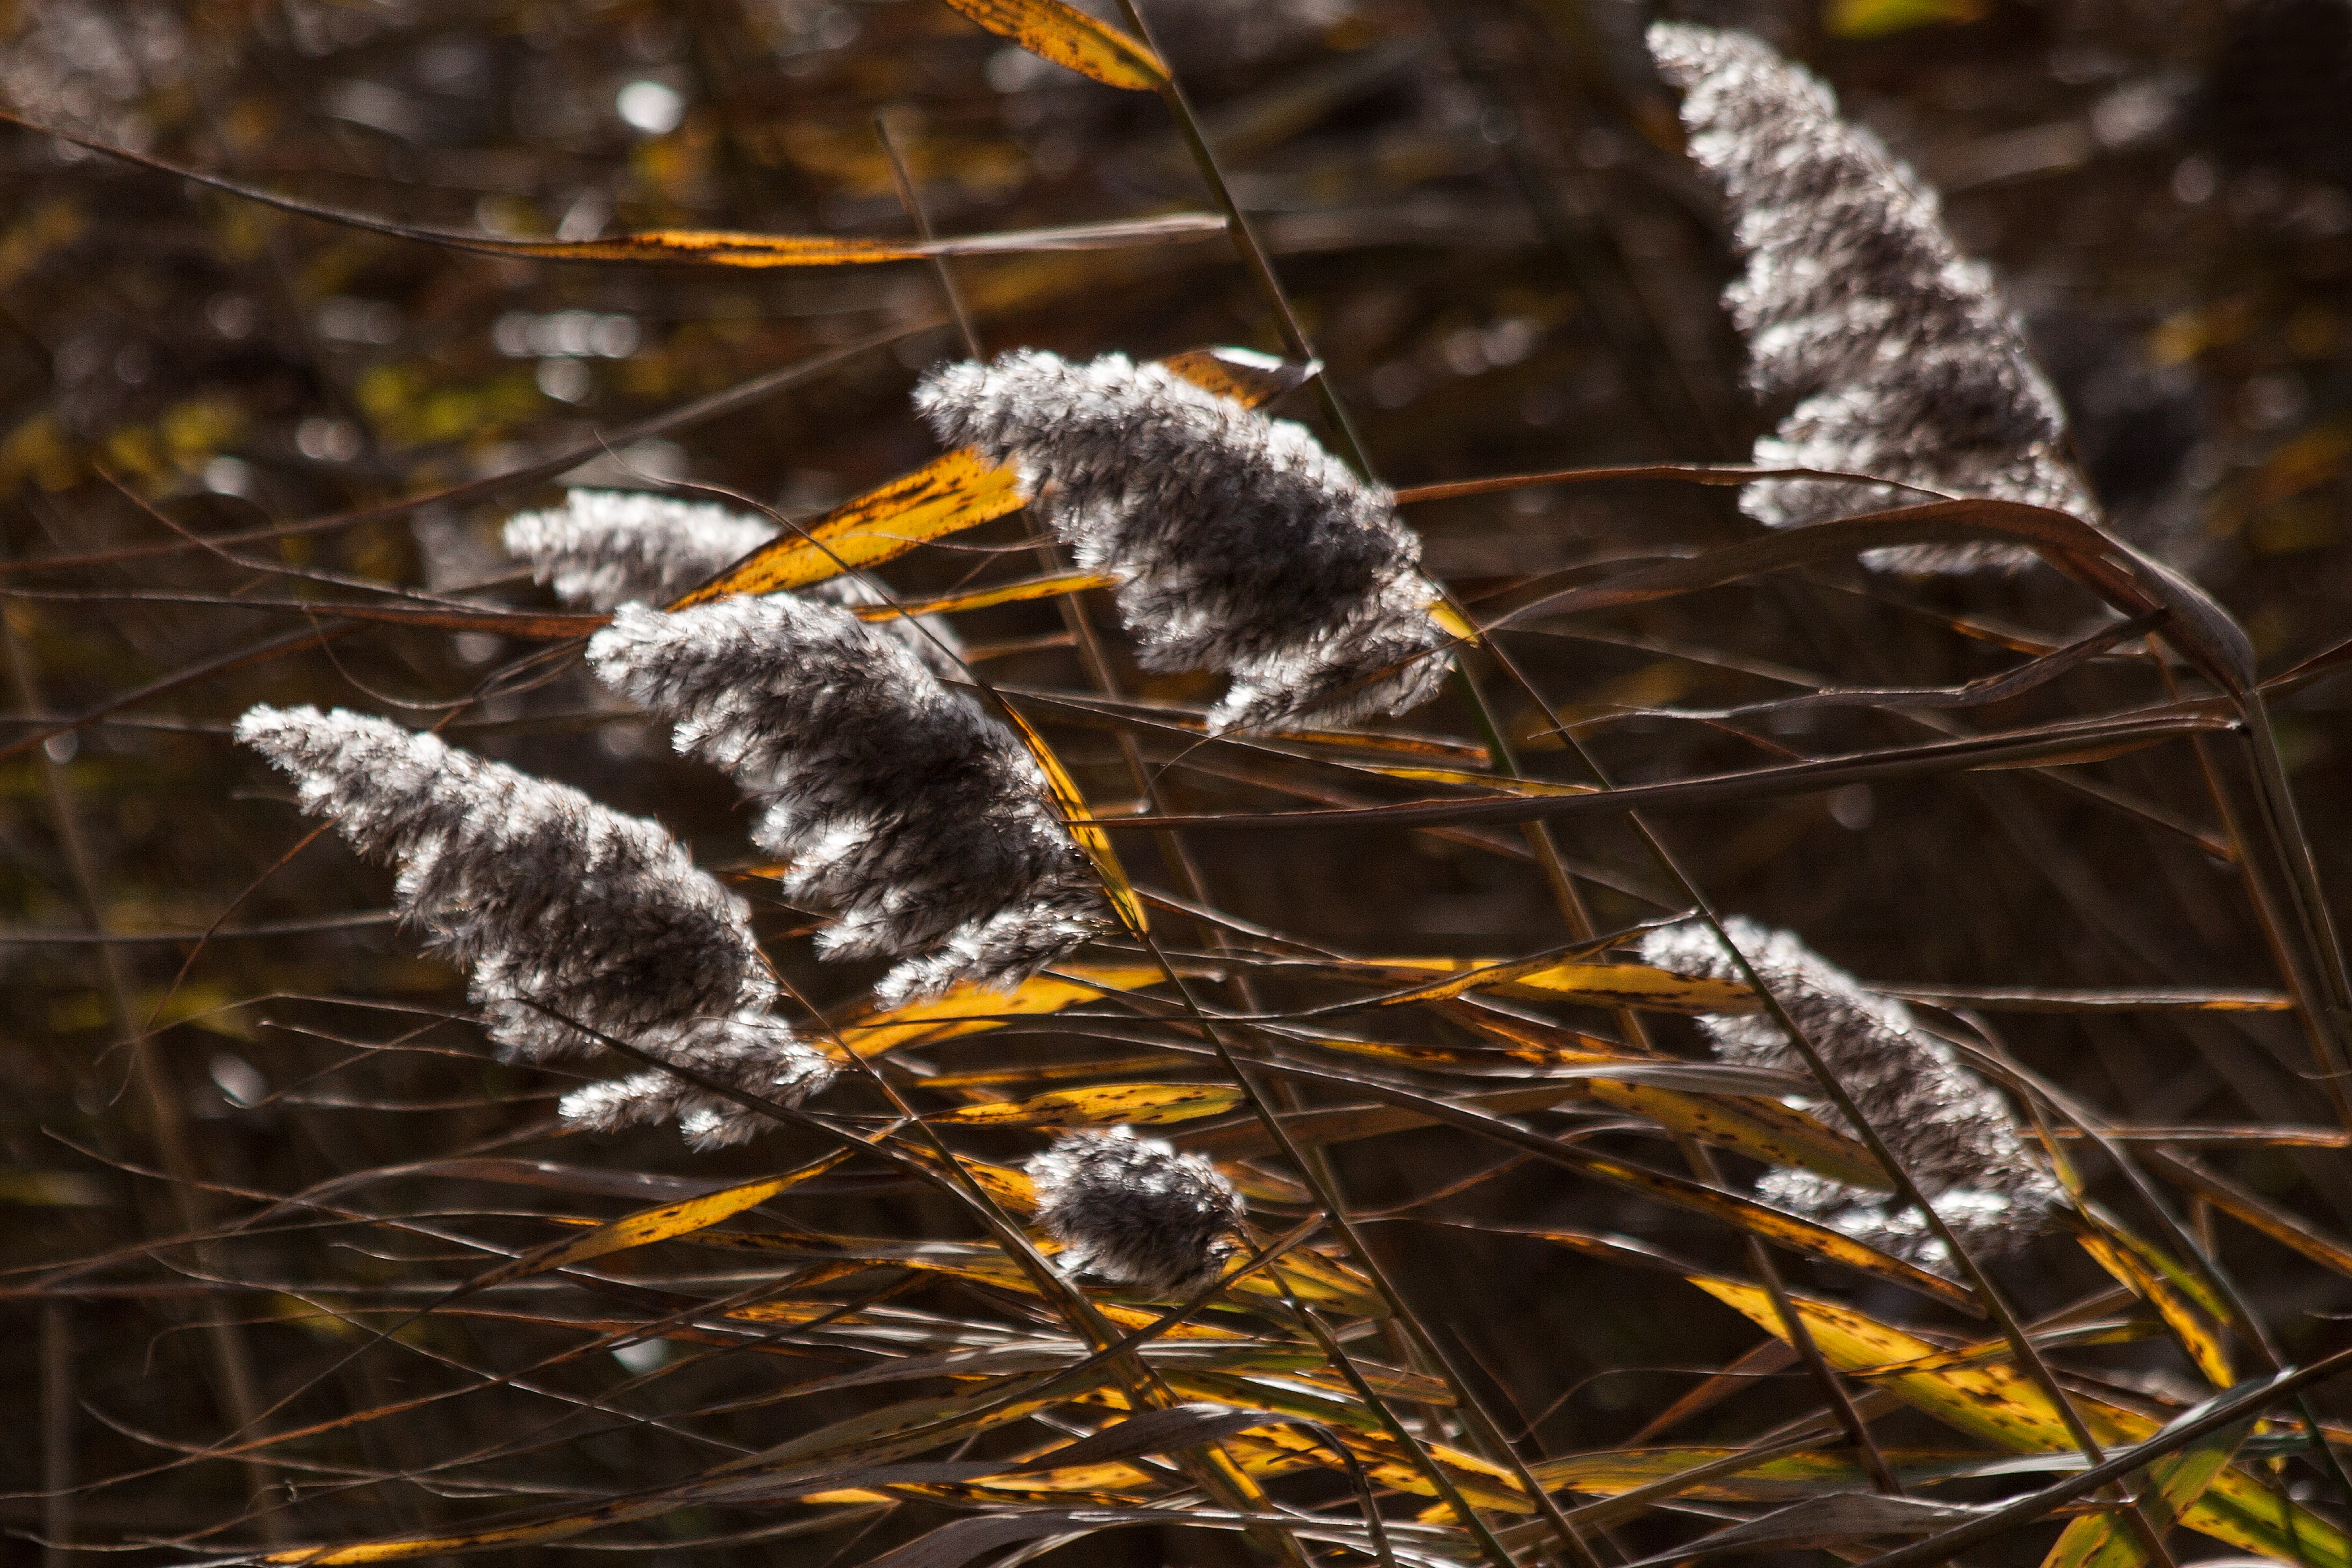
tree, nature, grass, branch, winter, plant, leaf, flower, reed, wildlife, autumn, flora, season, fauna, close up, poaceae, back light, macro photography, bluegrass, marsh plant, phragmites australis, long dust threads